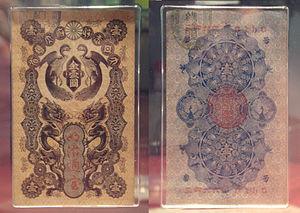
L'histoire de la monnaie au Japon commence avec le premier système monétaire formel qu'est le Kōchōsen, « monnaie impériale », illustré par l'adoption du premier type de pièce officielle du Japon, le wadōkaichin. Elle est frappée pour la première fois en 708 sur ordre de l'impératrice Gemmei, 43ᵉ empereur du Japon. Wadōkaichin est la lecture des quatre caractères gravés sur la pièce et passe pour être composés du nom de l'ère Wadō qui peut alternativement signifier « bonheur », et kaichin qui aurait un rapport avec « monnaie ». Cette monnaie est inspirée par la monnaie Tang appelée kaigentsūhō, émise pour la première fois à Chang'an en 621. Le wadōkaichin possède les mêmes spécifications que la pièce chinoise, avec un diamètre de 2,4 cm et un poids de 3,75 g.